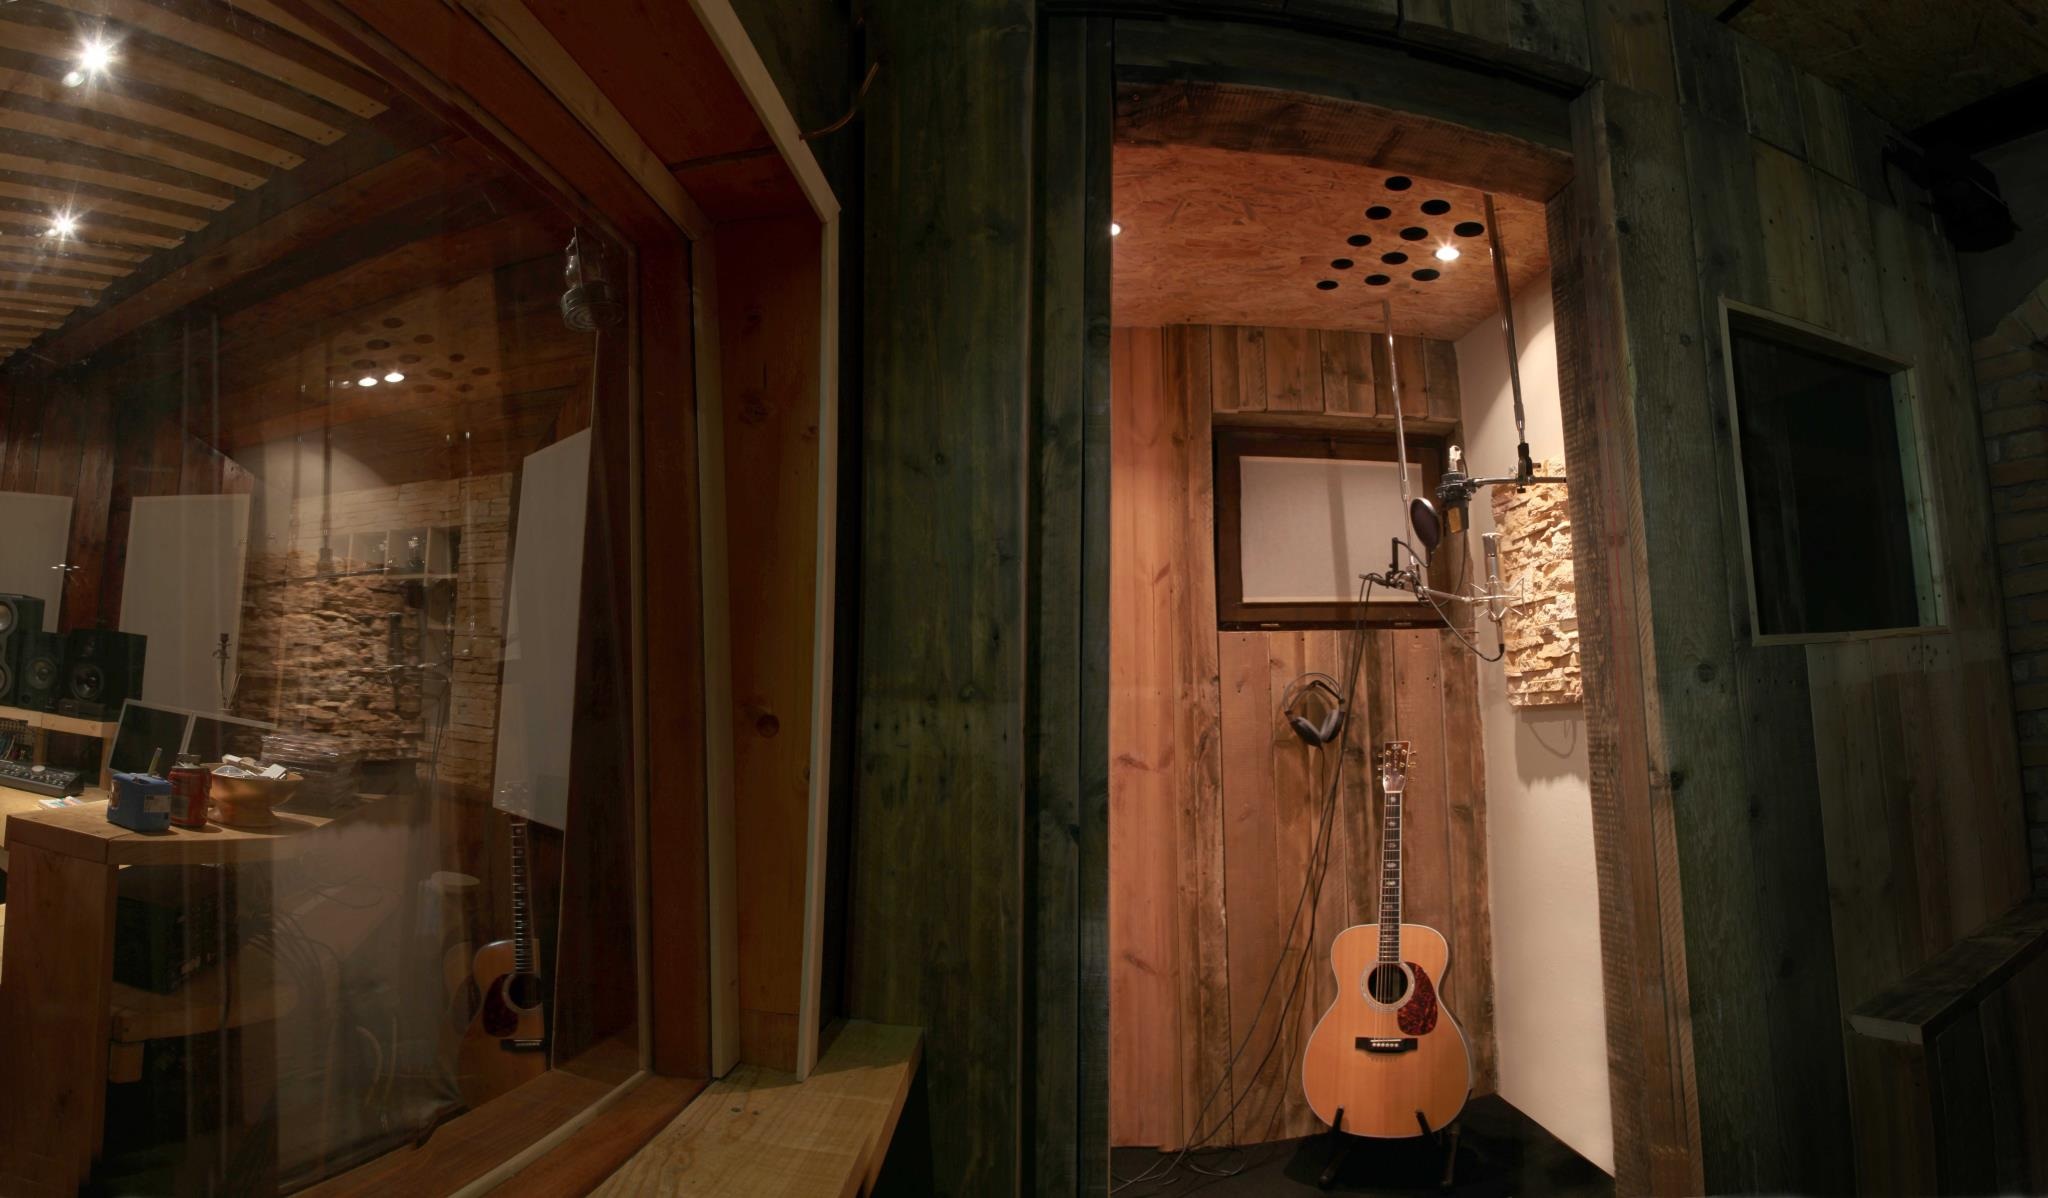
music, wood, guitar, window, ceiling, recording studio, interior design, recording, mixer, rehearsal room